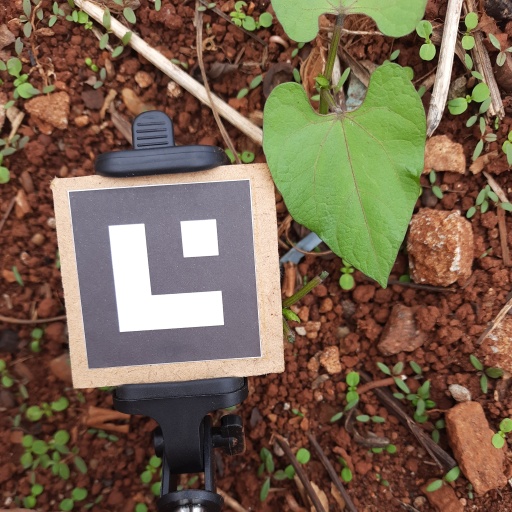
Observations: wavy surface, no eating holes, under shade